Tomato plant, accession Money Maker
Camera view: vertical (180 deg); turntable rotation: 90 degrees
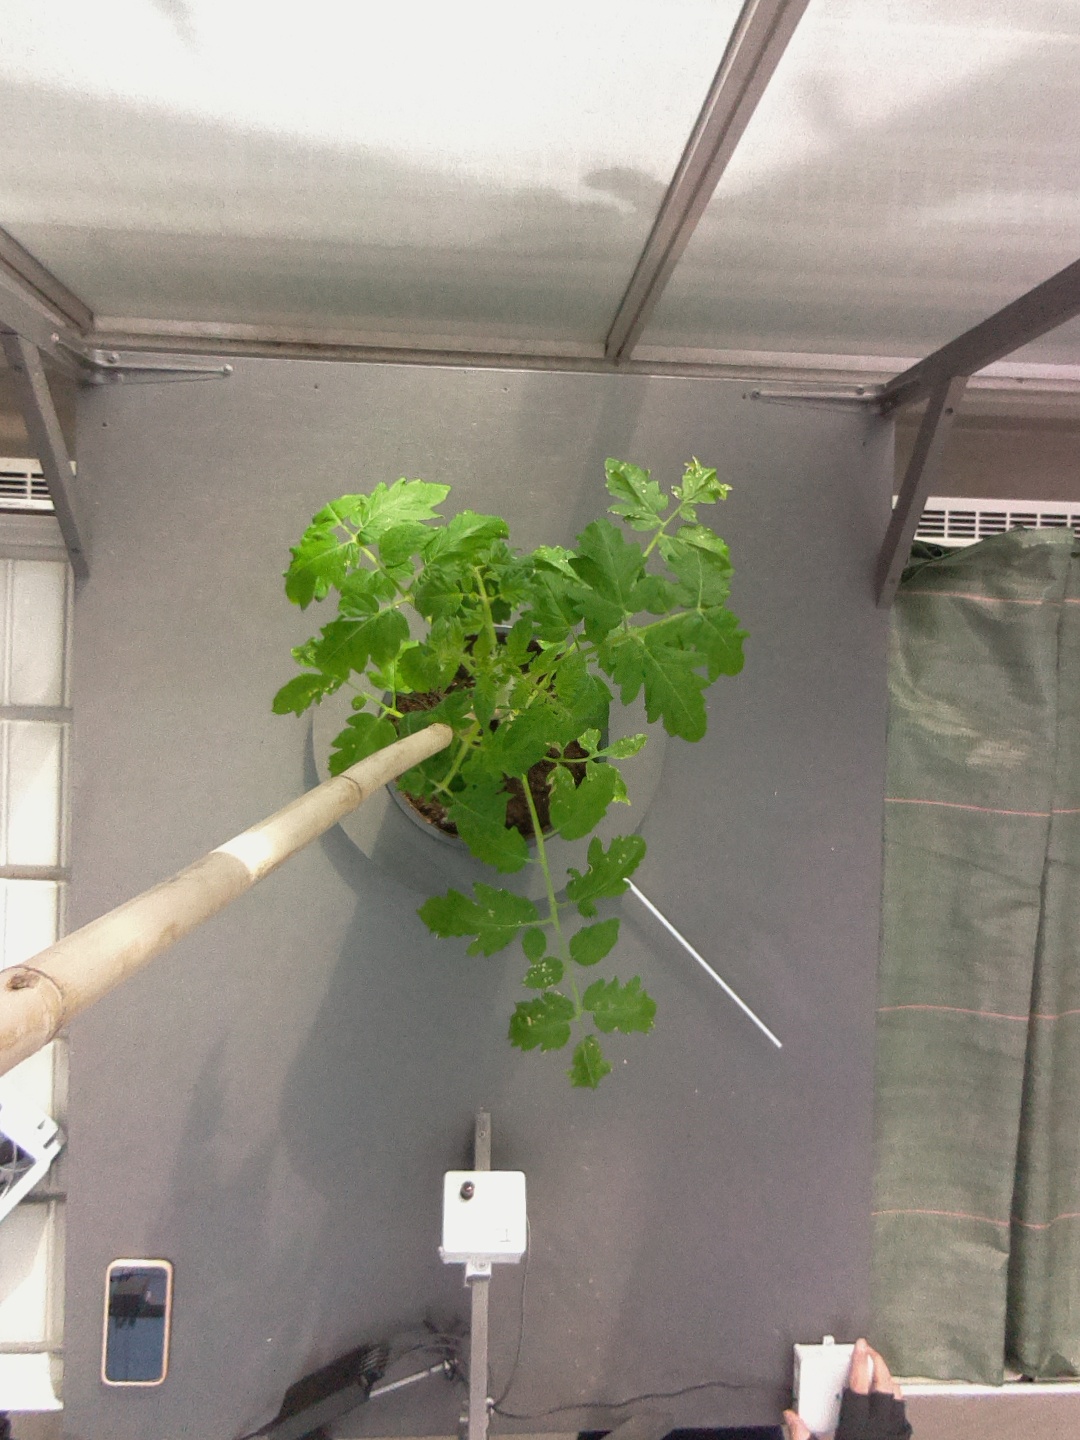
BBCH growth stage 14: 8 of true leaves visible